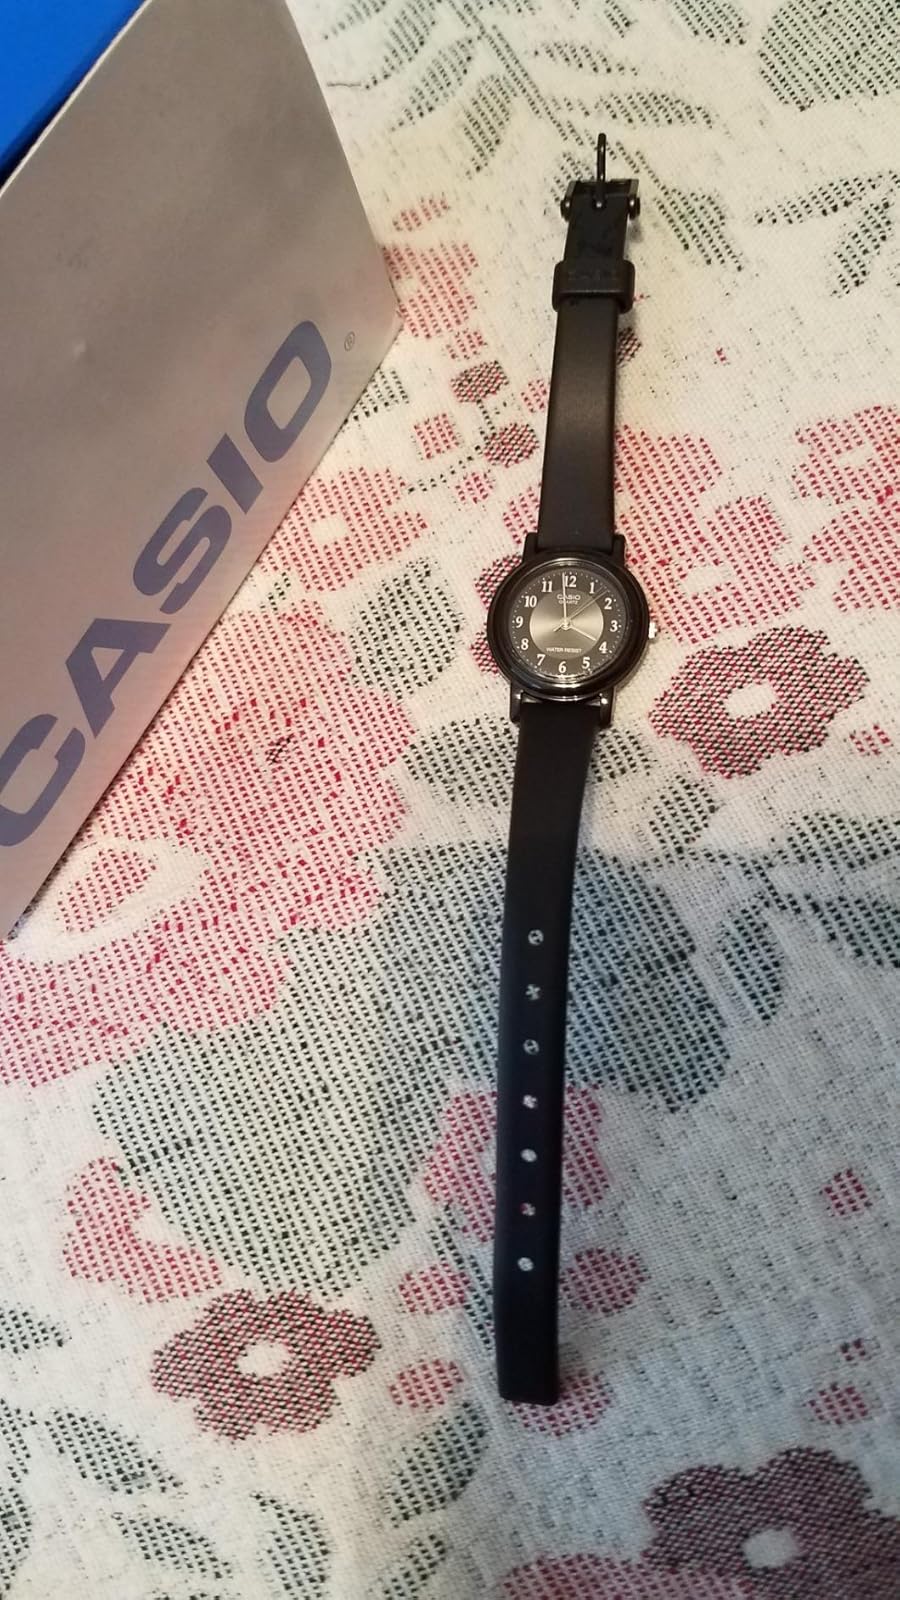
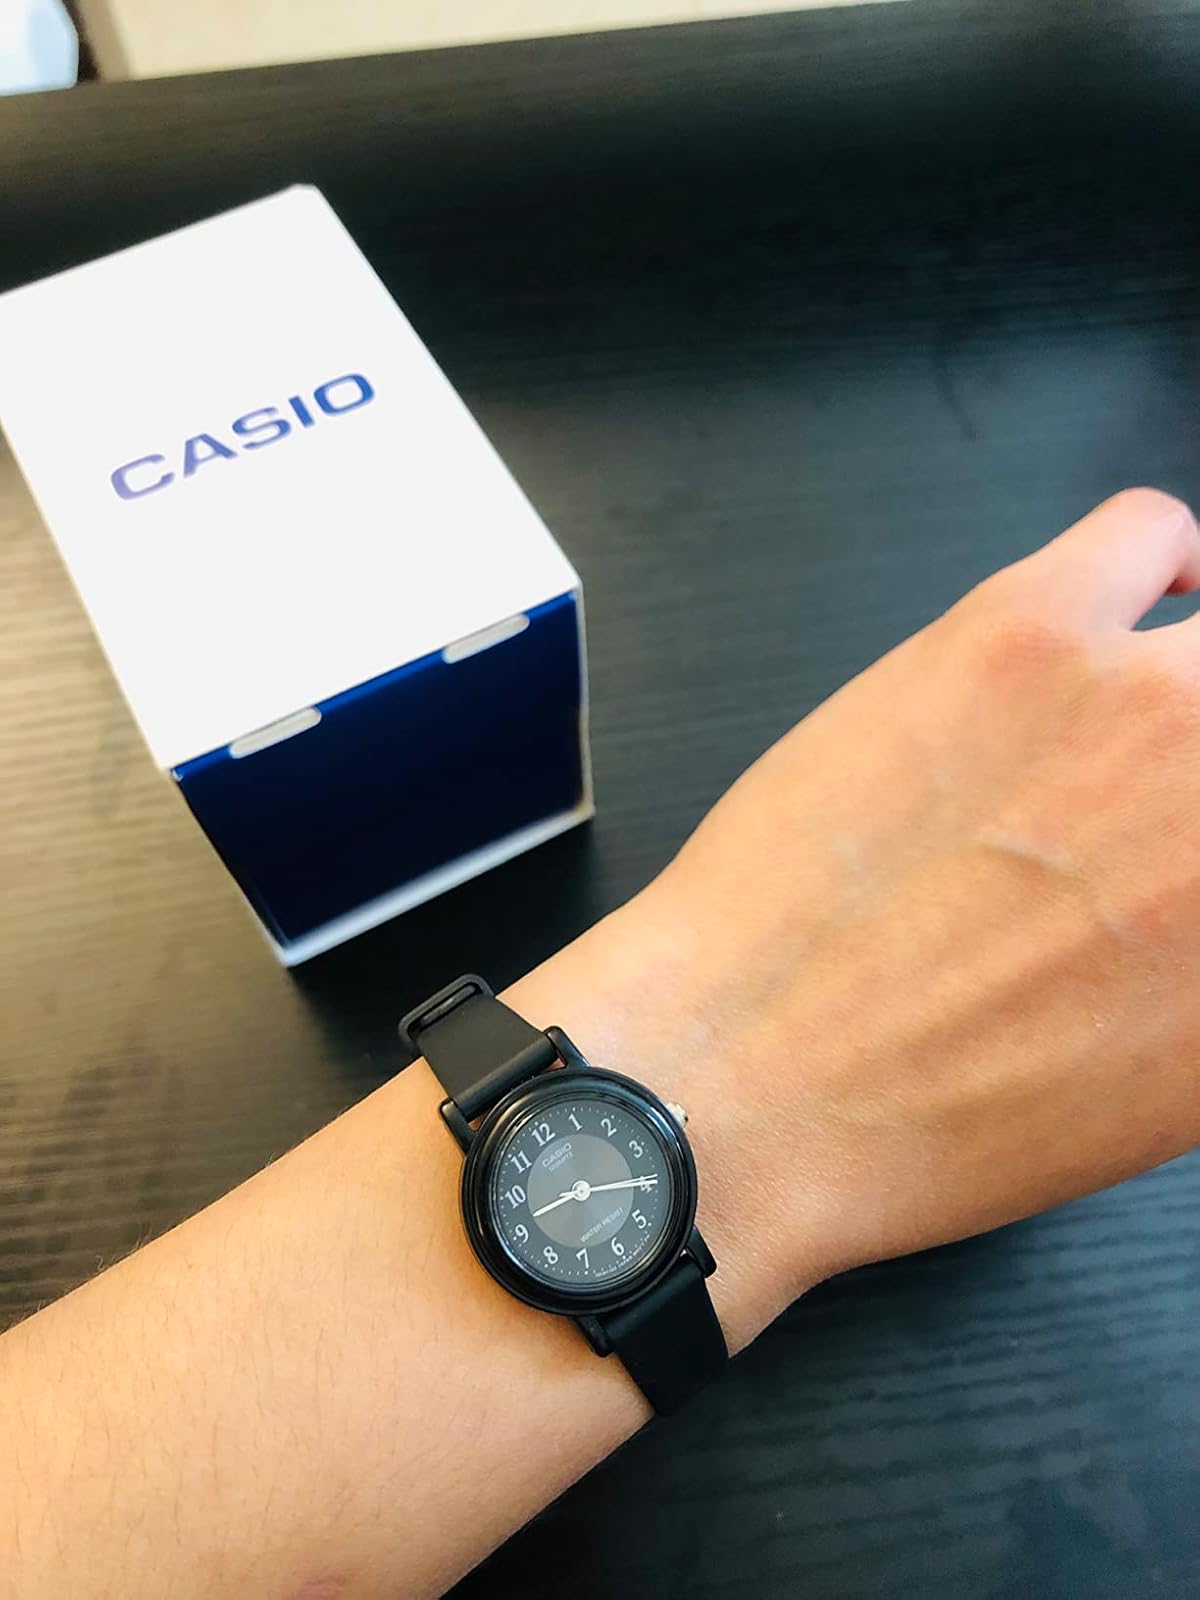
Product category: accessories_watch
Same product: yes